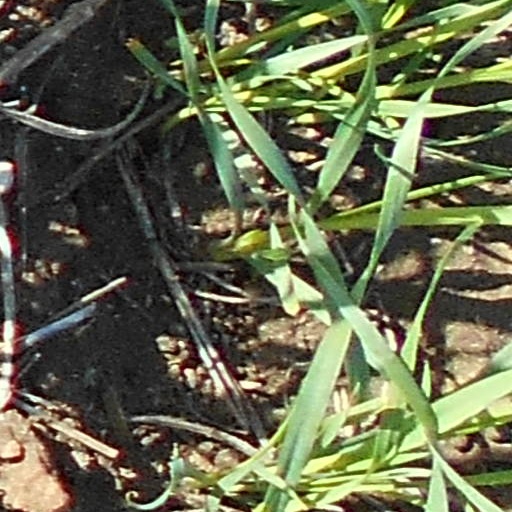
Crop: wheat